Nosebleed section

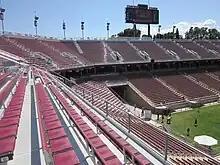
Nosebleed seats (upper rows) at Stanford Stadium

In the United States, Canada and Australia, the nosebleed section is the seats of a public area, usually an athletic stadium or gymnasium, that are highest and, usually, farthest from the desired activity. A common tongue-in-cheek reference to having seats at the upper tiers of a stadium is "sitting in the nosebleed section," or "nosebleed seats." The reference alludes to the tendency for mountain climbers to suffer nosebleeds at high altitudes.